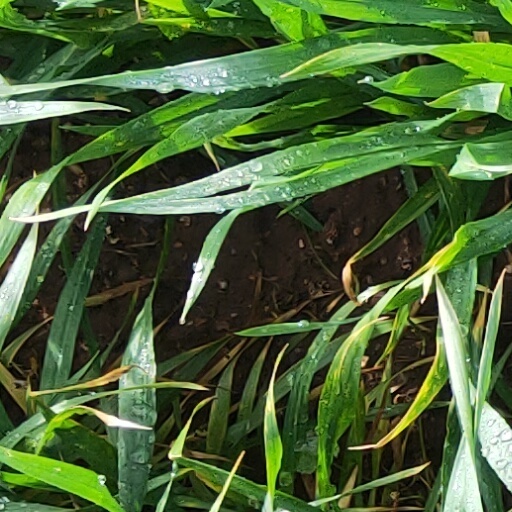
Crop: wheat